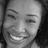
Emotion: happy